WJHG-TV

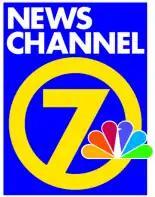
Logo used between 2001 and 2018; the "circle 7" dates from 1994.

The station used a "Circle 7" logo as far back as the 1950s without objection from ABC, pre-dating the introduction of the now-common variation to its owned stations in 1962. At some point, however, the network trademarked said logo for exclusive use by its owned-and-operated stations that shared the channel 7 dial position in several major television markets across the nation, with some channel 7 ABC affiliates also directly licensing the logo. In 1982, when Gray Communications switched WJHG's network affiliation to NBC, ABC ordered WJHG to cease using the logo. Station manager Ray H. Holloway produced archival film and still photographs that showed the local station had been using the "Circle 7" logo longer than the network.